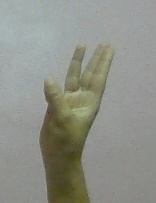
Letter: thaa